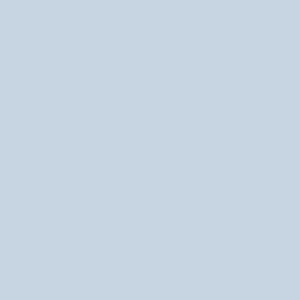
carré de couleur c7d5e1 dans l'espace RVB en valeurs héxadécimales
Bender Tordeur Rodríguez, robot portant le numéro 2716057, est un personnage de fiction et l'un des personnages principaux ainsi que l'anti-héros de la série télévisée Futurama. Il fait partie avec ses amis Fry et Leela d'un groupe qui travaille pour la société Planet Express.